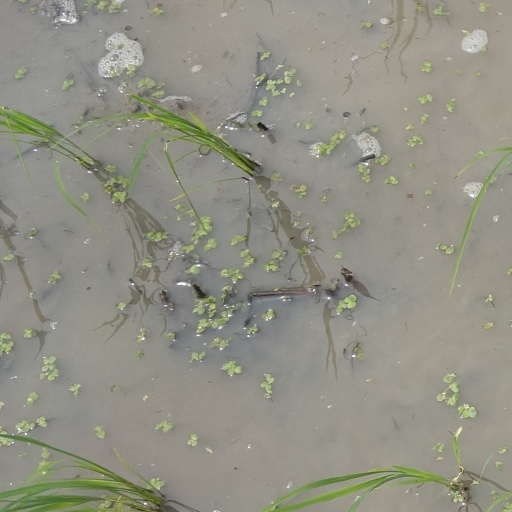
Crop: rice